Antiochus X Eusebes

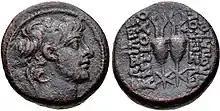
Antiochus X bearded

The second century BC witnessed the disintegration of the Syria-based Seleucid Empire due to never-ending dynastic feuds and foreign Egyptian and Roman interference. Amid constant civil wars, Syria fell to pieces. Seleucid pretenders fought for the throne, tearing the country apart. In 113 BC, Antiochus IX declared himself king in opposition to his half-brother Antiochus VIII. The siblings fought relentlessly for a decade and a half until Antiochus VIII was killed in 96 BC. The following year, Antiochus VIII's son Seleucus VI marched against Antiochus IX and killed him near the Syrian capital Antioch.